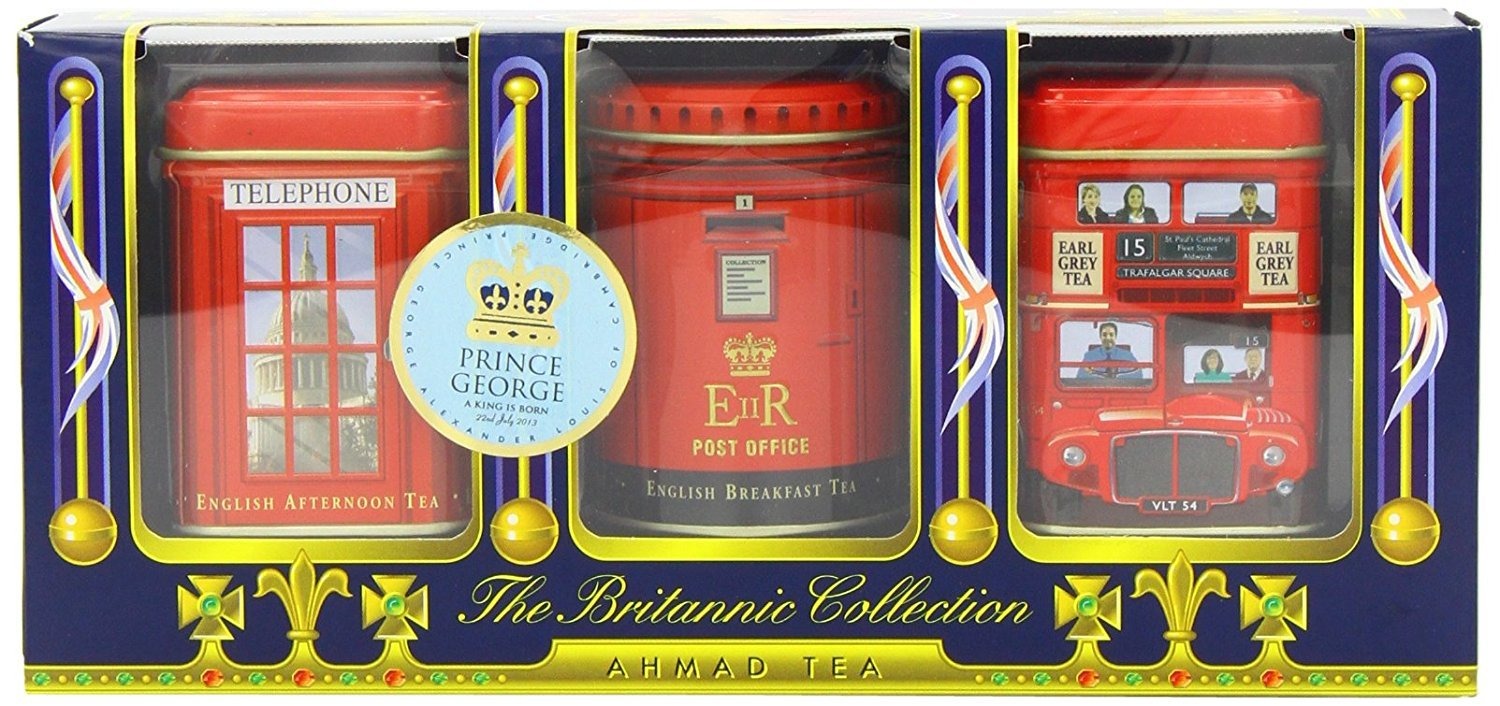
Item Name: Ahmad Tea Britannia Collection, Loose Tea, Three Variety Flavors, 3 Count Box of 0.88 Ounce Tin
Value: 2.64
Unit: Ounce

Price: 14.9